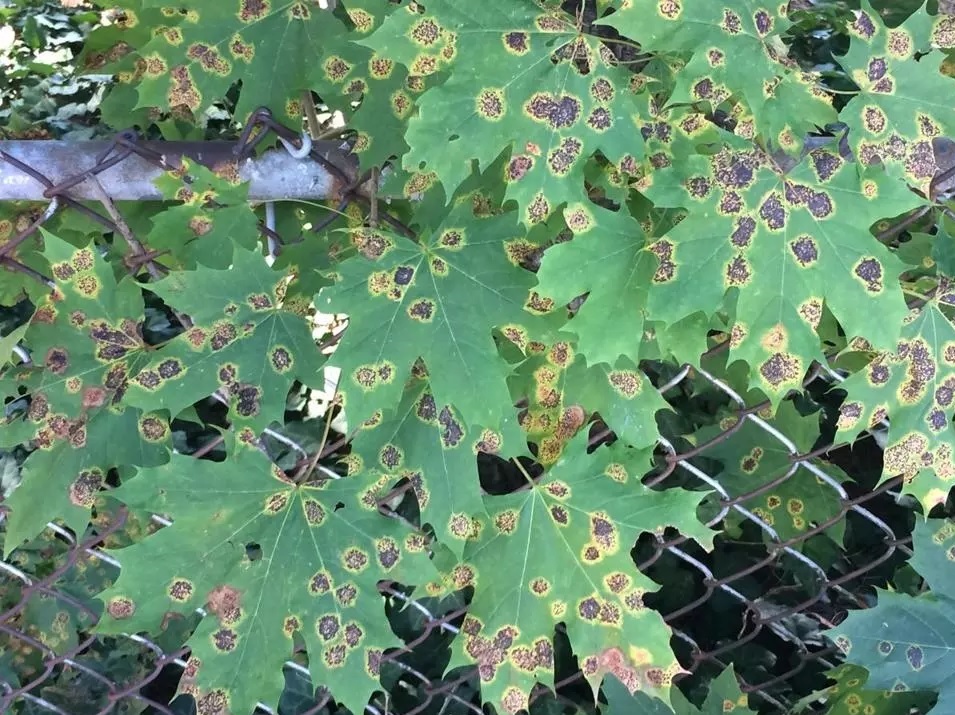
Plant: Maple
Disease: maple tar spot